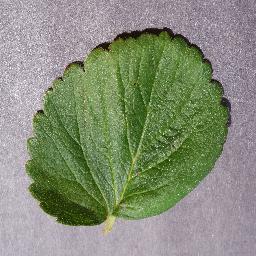
Label: Strawberry___healthy